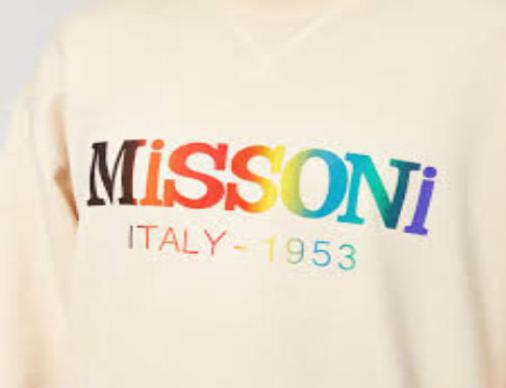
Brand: missoni
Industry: Clothes